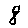
Label: 8